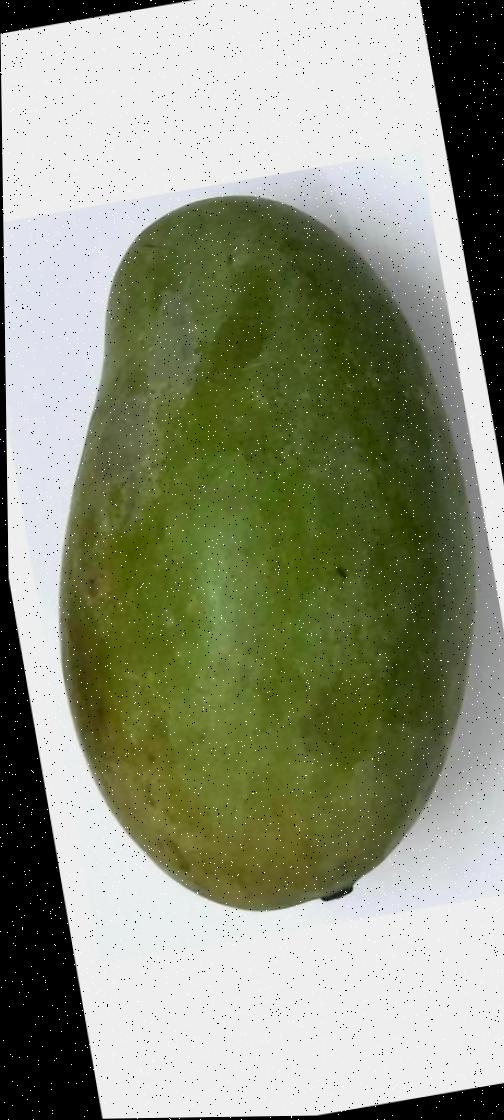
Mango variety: Amrapali